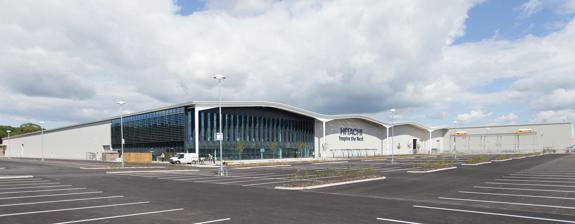
Building: Hitachi Newton Aycliffe
Country: United Kingdom
Year built: 2015
Railway rolling Stock plant in County Durham, England Hitachi Newton Aycliffe Newton Aycliffe Rail Vehicle Assembly Facility exterior Location in County Durham Built 3 September 2015 ( 2015-09-03 ) Location Newton Aycliffe Coordinates 54°35′33″N 1°35′15″W / 54.5925°N 1.5875°W / 54.5925; -1.5875 Industry Rolling stock assembly Products Class 385 Class 800 Class 801 Class 802 Class 803 Class 805 Class 807 Class 810 Employees 1,000 (2017) 700 (2020) Owner(s) Hitachi David Cameron at the opening of Hitachi Newton Aycliffe Hitachi Newton Aycliffe (also known as Newton Aycliffe Manufacturing Facility ) is a railway rolling stock assembly plant owned by Hitachi Rail Europe , situated in Newton Aycliffe , County Durham , in the North East of England. The Newton Aycliffe facility was created as a result of the Agility Trains consortium being selected to produce high speed trains for the Intercity Express Programme (IEP) in 2009. During 2011, Hitachi announced its selection of the site and construction work commenced two years later. The 43,000 m 2 (460,000 sq ft) factory, which was officially opened on 3 September 2015, was completed at a cost of £82 million. Initially, the facility only performed assembly, using components that were produced elsewhere to complete trains, and no actual manufacturing operations took place. However, some manufacturing activities have been performed at Newton Aycliffe for later-built trains. Originally, the factory assembled the Class 800 and Class 802 trainsets for the IEP. However, Hitachi subsequently secured further orders, such as to produce Class 385 EMUs for the Edinburgh to Glasgow Improvement Programme , Class 802s for TransPennine Express , and a fleet of 165 vehicles for East Midlands Railway . By 2020, the plant reportedly employed around 700 people, and was engaged in building the Class 803, 805, 807 and 810 trainsets. In December 2021, it was announced that the rolling stock for HS2 would be produced as a joint venture between Hitachi and Alstom , and that part of the manufacturing for this order would take place at Newtown Aycliffe. During the mid-2020s, there has been increasing speculation that, without further orders, the factory will be permanently closed before the end of the decade. History Origins and construction See also: Intercity Express Programme In 2005, the UK Department for Transport (DfT) decided to procure new trains to replace the InterCity 125 fleet on both the Great Western Main Line and East Coast Main Line , launching the Intercity Express Programme (IEP) to this end. During June 2008, three companies, the British infrastructure specialist John Laing Group , the Japanese rolling stock manufacturer Hitachi and the British investment firm Barclays Private Equity , created the Agility Trains consortium for the purpose of jointly bidding for the contract to design, manufacture, and maintain a fleet of long-distance trains for the IEP. On 12 February 2009, the Government announced that Agility Trains had been selected as the preferred bidder for the contract, with the Siemens-Bombardier consortia as reserve bidders – the value of the contract was then estimated at £7.5bn, including replacements for both Intercity 125 and 225 trains. In 2011, Hitachi chose the site of its British factory at developer Merchant Place Developments' Amazon Park (later renamed Merchant Park mid 2013 ) site in Newton Aycliffe , County Durham, close to Heighington railway station and adjacent to the Tees Valley Line . [ note 1 ] Hitachi announced its intention to proceed with construction of the facility in July 2012, after financial closure was achieved for the part of the train order that concerned the GWML. This would be the first factory that Hitachi had built in Europe. On 1 November 2013, contract for the construction of the £82M 43,000 m 2 (460,000 sq ft) factory was awarded to Shepherd Group on 1 November 2013. Construction of the factory was scheduled to start in 2013, with train production beginning in 2015, and the plant reaching full production capacity in 2016. Erection of the frame of the factory was complete by June 2014, with an official topping out ceremony held in October 2014. Opening and activities On 3 September 2015, the factory was officially opened in the presence of Hiroaki Nakanishi (Hitachi), Patrick McLoughlin (MP), Claire Perry (MP), George Osborne (MP), David Cameron ( Prime Minister of the United Kingdom ) and 500 guests. The facility created 420 jobs, and aimed to employ more than 700 at maximum capacity. It was reported that it received over 16,000 job applications, in an area where the Teesside Steelworks recently closed down with a loss of 3,000 jobs. Upon its opening, no actual manufacturing operations took place at the facility; it instead assembled components that had been built elsewhere into completed trains. Within two years of opening, in excess of 1,000 employees were working at the site. During January 2016, it was announced that Hitachi's successful tender for the Edinburgh to Glasgow Improvement Programme consisting of new Class 385s would be primarily assembled at Newton Aycliffe, and as part of FirstGroup 's successful tender for the TransPennine Express franchise, it was announced in March 2016 that new Class 802 rolling stock would be assembled at Newton Aycliffe. It was stated by Hiroaki Nakanishi that a UK vote to leave the European Union would result in a scaling back of investment in Newton Aycliffe, a comment which was echoed by local Labour politician and backer of Britain Stronger in Europe , Phil Wilson . In March 2019, Lumo ordered five AT300 trains for its services on the East Coast Main Line . The five units were built at Newton Aycliffe and would be maintained by Hitachi for ten years as part of the £100 million deal. When this order was announced, Hitachi stated that the plant needed new orders, especially after it had lost out on London Underground 's New Tube for London contract to rival firm Siemens . The company said that it would be bidding for a proposed bi-mode fleet for the East Midlands franchise and the replacement trains for the Nexus contract on the Tyne and Wear Metro . The units were designated as Class 803 . In July 2019, it was confirmed that Hitachi would build a fleet of 33 five-car bi-mode units for East Midlands Railway . The project was listed as being worth £400 million. In late 2019, it was announced that Avanti West Coast had ordered 23 A-train units to replace the 20 strong fleet of Class 221 Super Voyagers . Nominally worth over £350 million, the order is for 13 five-car bi-mode units, and 10 seven-car electric trains, later named Classes 805 and 807 respectively. By 2020, the plant reportedly employed around 700 people, and was engaged in assembling/building Classes 803, 805, 807 and 810. These train orders were to see the factory in business until 2023, when the final unit was due to be delivered. In December 2021, it was announced that a joint venture between Hitachi and Alstom had won the contract to build 54 trains for the High Speed 2 programme. The rolling stock would be constructed at Newton Aycliffe and Alstom plants in Crewe and Derby. However, questions over the future of this order have been raised. During December 2023, Hitachi opted to write down the value of the Newton Aycliffe plant by £64.8m, raising concerns over its future, as well as that of the wider British rail manufacturing sector. The company publicly emphasized that this decision did not directly threaten the future of the plant and that its production capability remained available for further rolling stock orders if they are placed. In April 2024, a company spokesperson remarked that closure would be inevitable if new orders were not forthcoming to keep the site active; it was also reported that redundancies at the facilities could possibly commence as soon as that June. In December 2024, Hitachi Rail stated in a press release that it had entered into a contract with FirstGroup and Angel Trains to lease 14 new five-car electric, battery-electric or bi-mode trains for First Rail's open-access operations, which will be manufactured at Newton Aycliffe, with their delivery expected to commence in late 2027. These trains will be used on a newly announced London-Carmarthen route, and to increase the number of carriages on the existing Lumo and Hull Trains services. The agreement includes an option to add 13 more trains to the order if more of First Rail's recently submitted open-access applications are successful. Site The factory covers over 31.5 acres of land with a building footprint of 475,000 sq ft (44,000 m 2 ). It can assemble a maximum of 35 vehicles a month. The site is situated close to where George Stephenson assembled Locomotion No. 1 , the first locomotive to carry passengers on a public rail line. New trains outside Hitachi's Newton Aycliffe facility; Class 385s and Class 800/3s are in the yard, with a Class 08 shunter in attendance to carry out yard movements. Classes The following classes have been assembled at the plant: Class 385 Class 800 Class 801 Class 802 Class 803 Class 805 Class 807 Class 810 Milan Metro Line 4 EMUs, final fitout only Notes